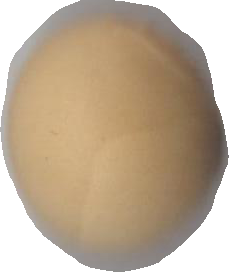
Variety: Dega